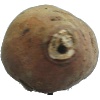
Label: Potato Sweet 1